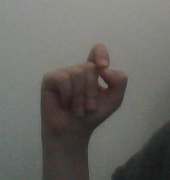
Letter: fa